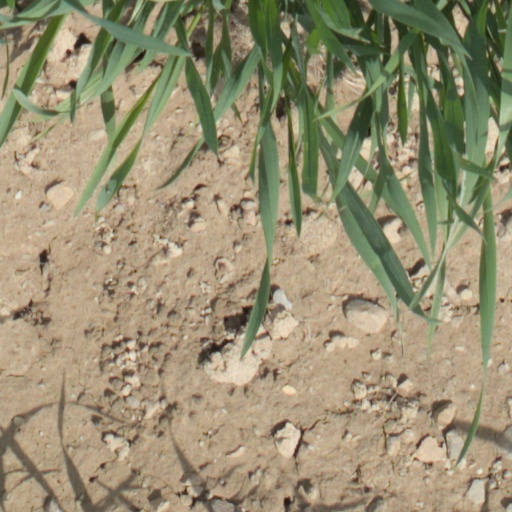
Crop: wheat